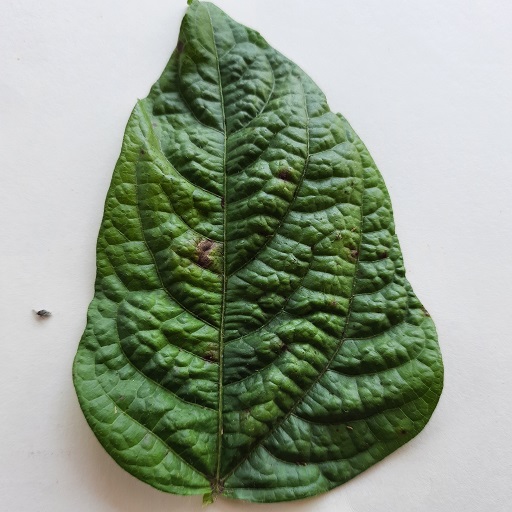
Label: Leaf Crinckle